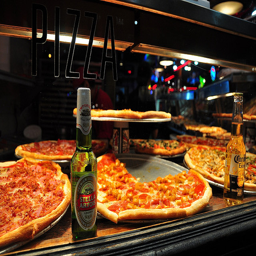
A display case filled with lots of pizzas.
Pizzas sit on trays near bottles of beer in a display.
a beer bottle is sitting by a couple of pizzas
very many pizzas in a plate in a kitchen
A bunch of pizza sitting on pans with bottles of beer